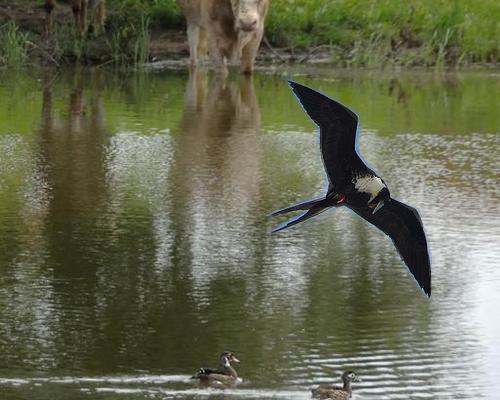
Bird species: Frigatebird
Bird type: waterbird
Background: water